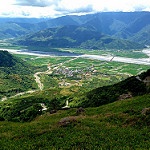
Label: mountain